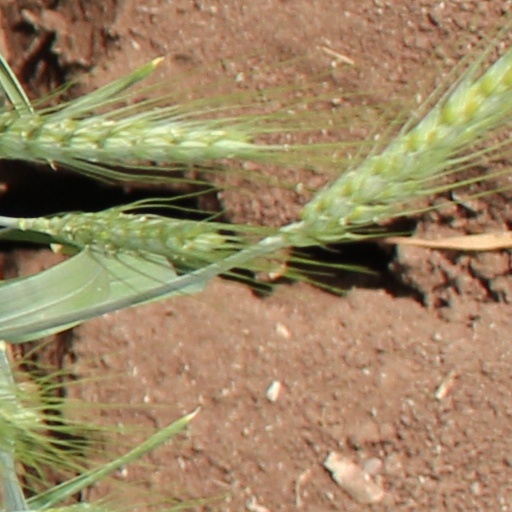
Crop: wheat